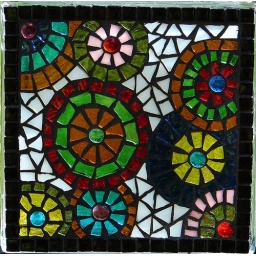
This was a mosaic done on one of those glass blocks...similar to the ones used in windows of bars.